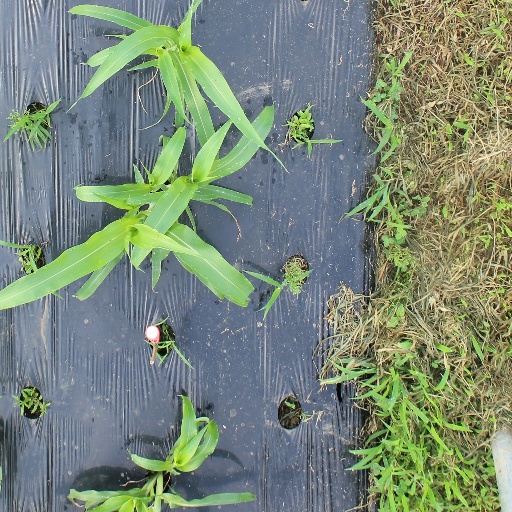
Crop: sorghum